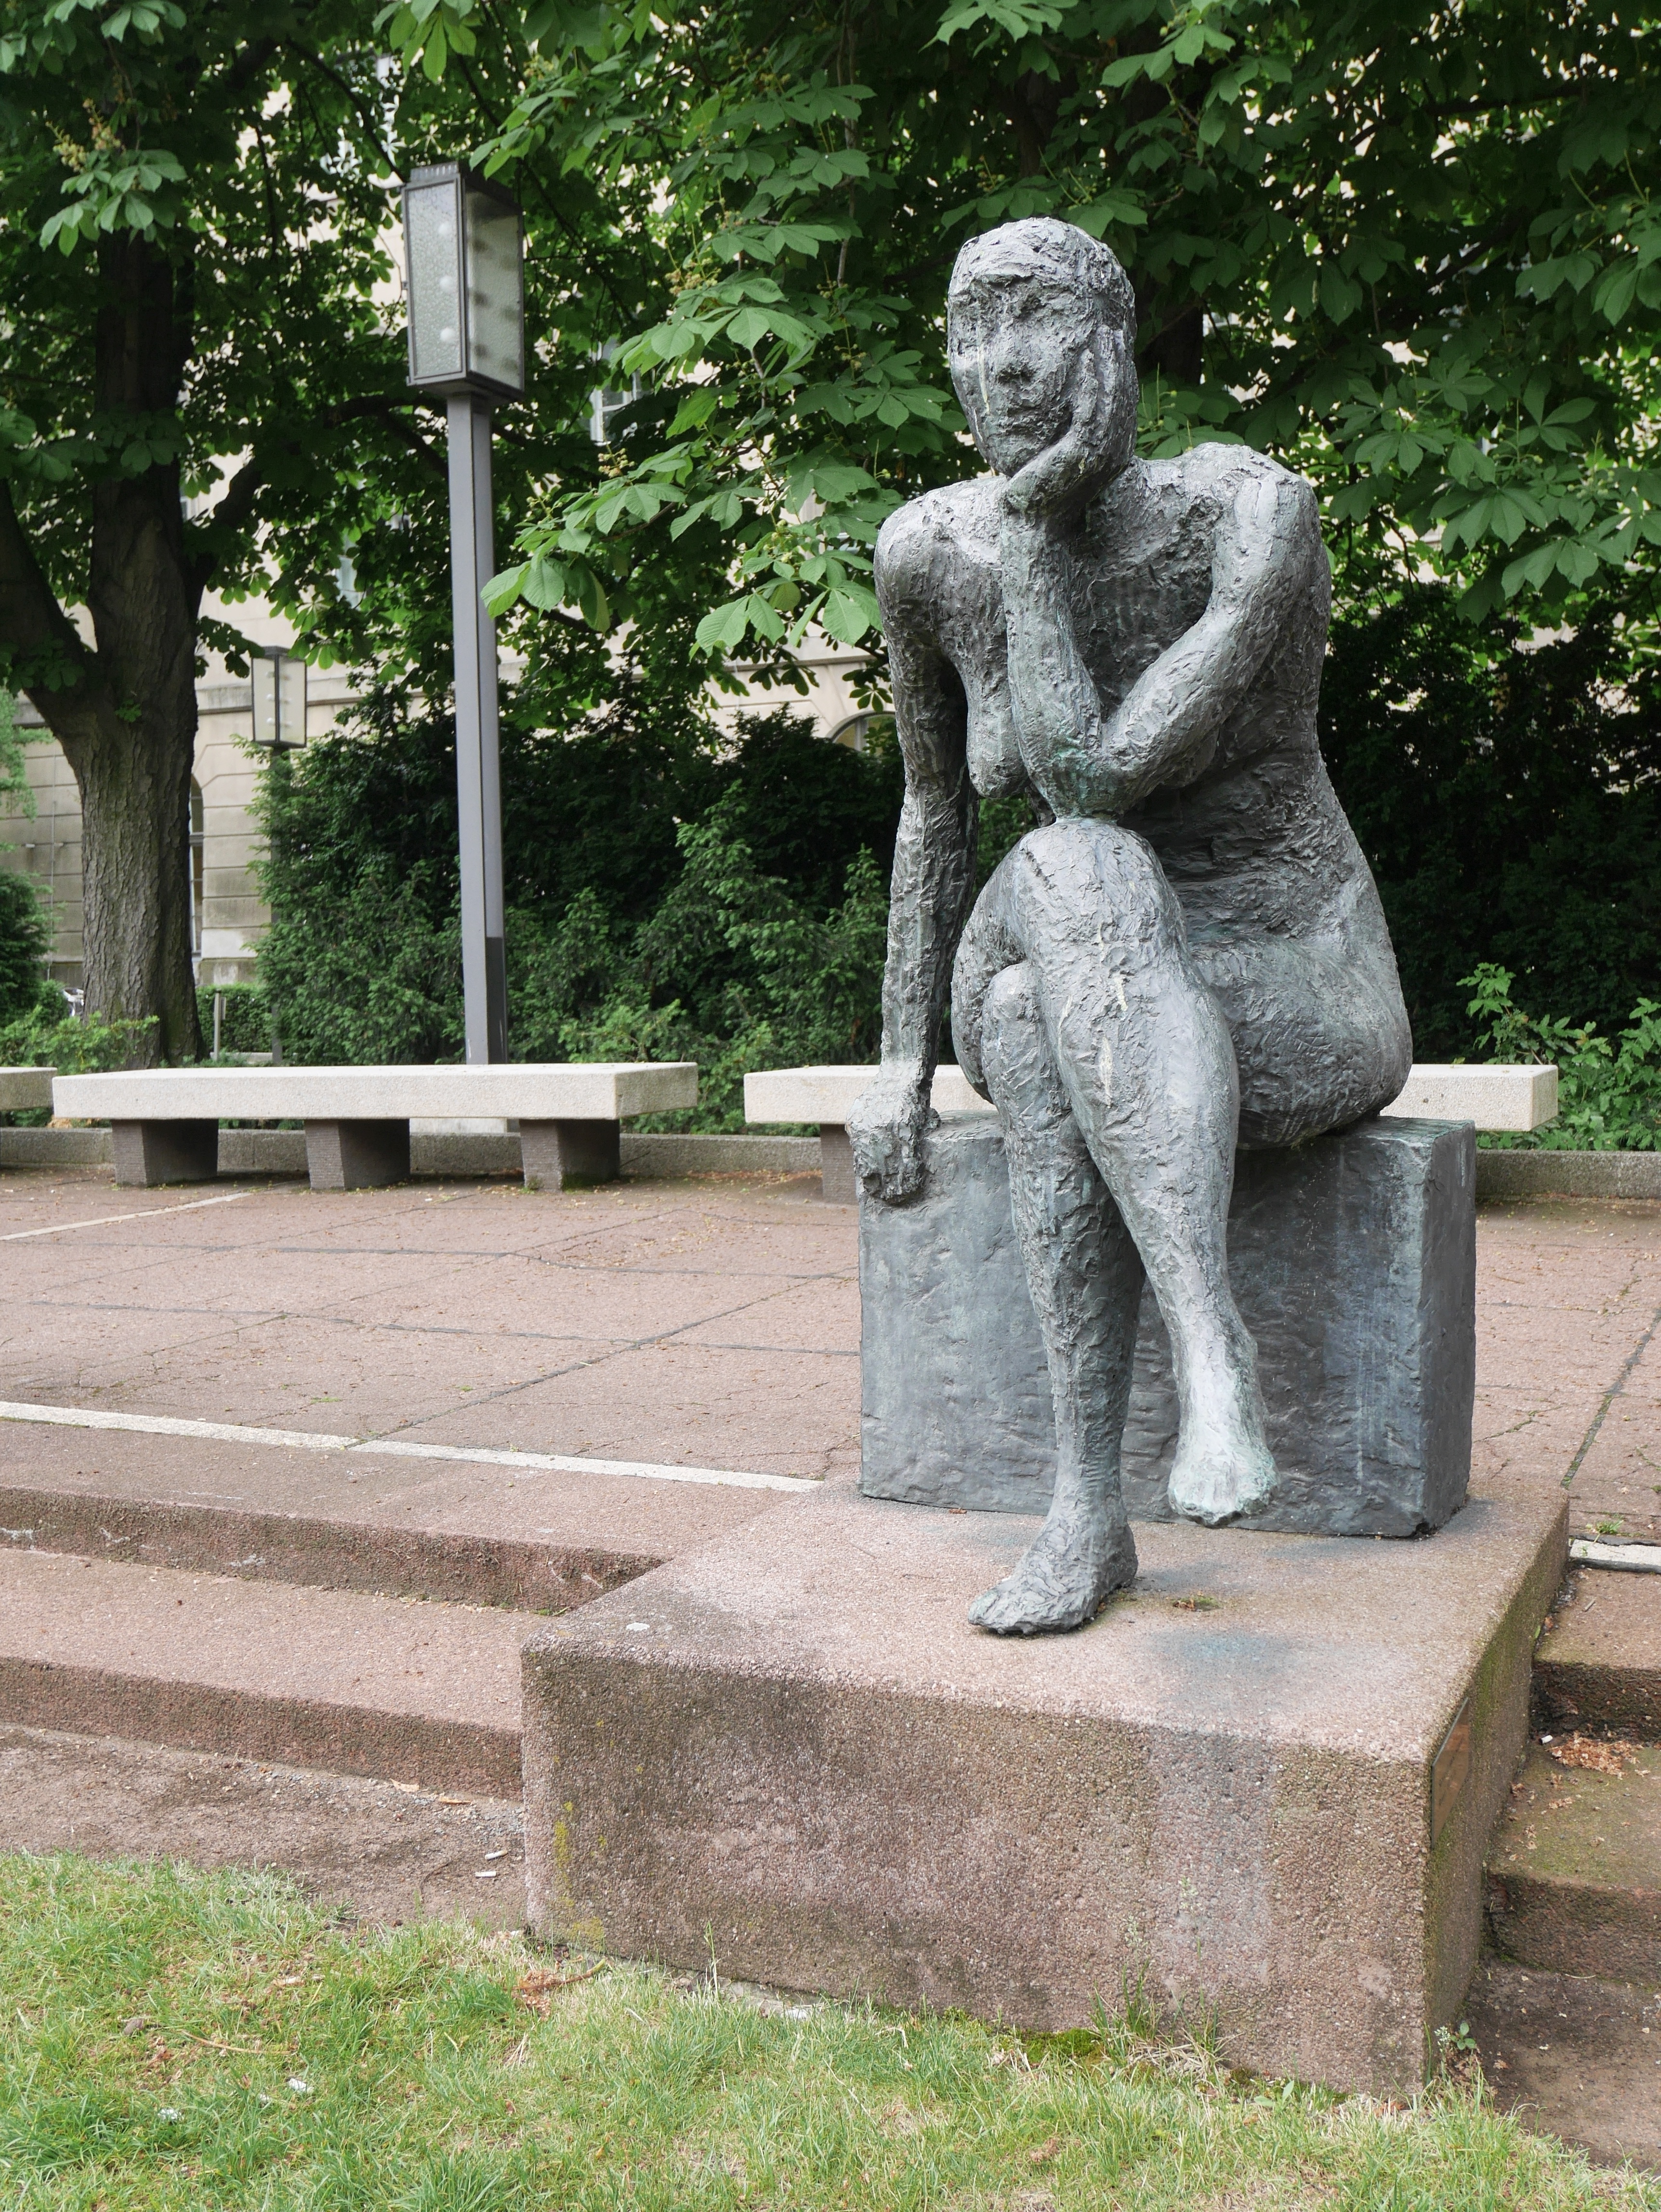
monument, statue, sculpture, memorial, art, berlin, female figure, musing, bronze sculpture, art of ddr, humboldt university of berlin, sabina grzimek